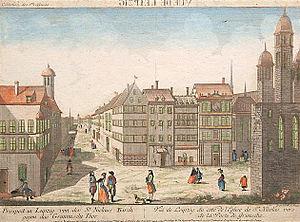
L’histoire de Leipzig est marquée par son importance comme centre de commerce. Au début, c'est à sa situation favorable à la croisée de routes commerçantes et à des privilèges accordés à ses foires qu'elle avait dû sa situation de premier plan dans le commerce des marchandises ; s'y ajoutèrent par la suite l'impression et le commerce de livres. Leipzig ne fut jamais résidence épiscopale, et fut toujours marquée par son caractère civil. En 1409, la ville devint le siège d'une des universités les plus anciennes dans l'espace linguistique allemand. Au cours des deux derniers siècles, Leipzig connut une forte croissance et fut un temps la quatrième ville allemande en grandeur après Berlin, Hambourg et Breslau, et avant Munich. En tant que site industriel, elle a perdu en importance depuis la réunification, mais s'affirme toujours comme ville de foires, comme ville universitaire, et par son patrimoine culturel.